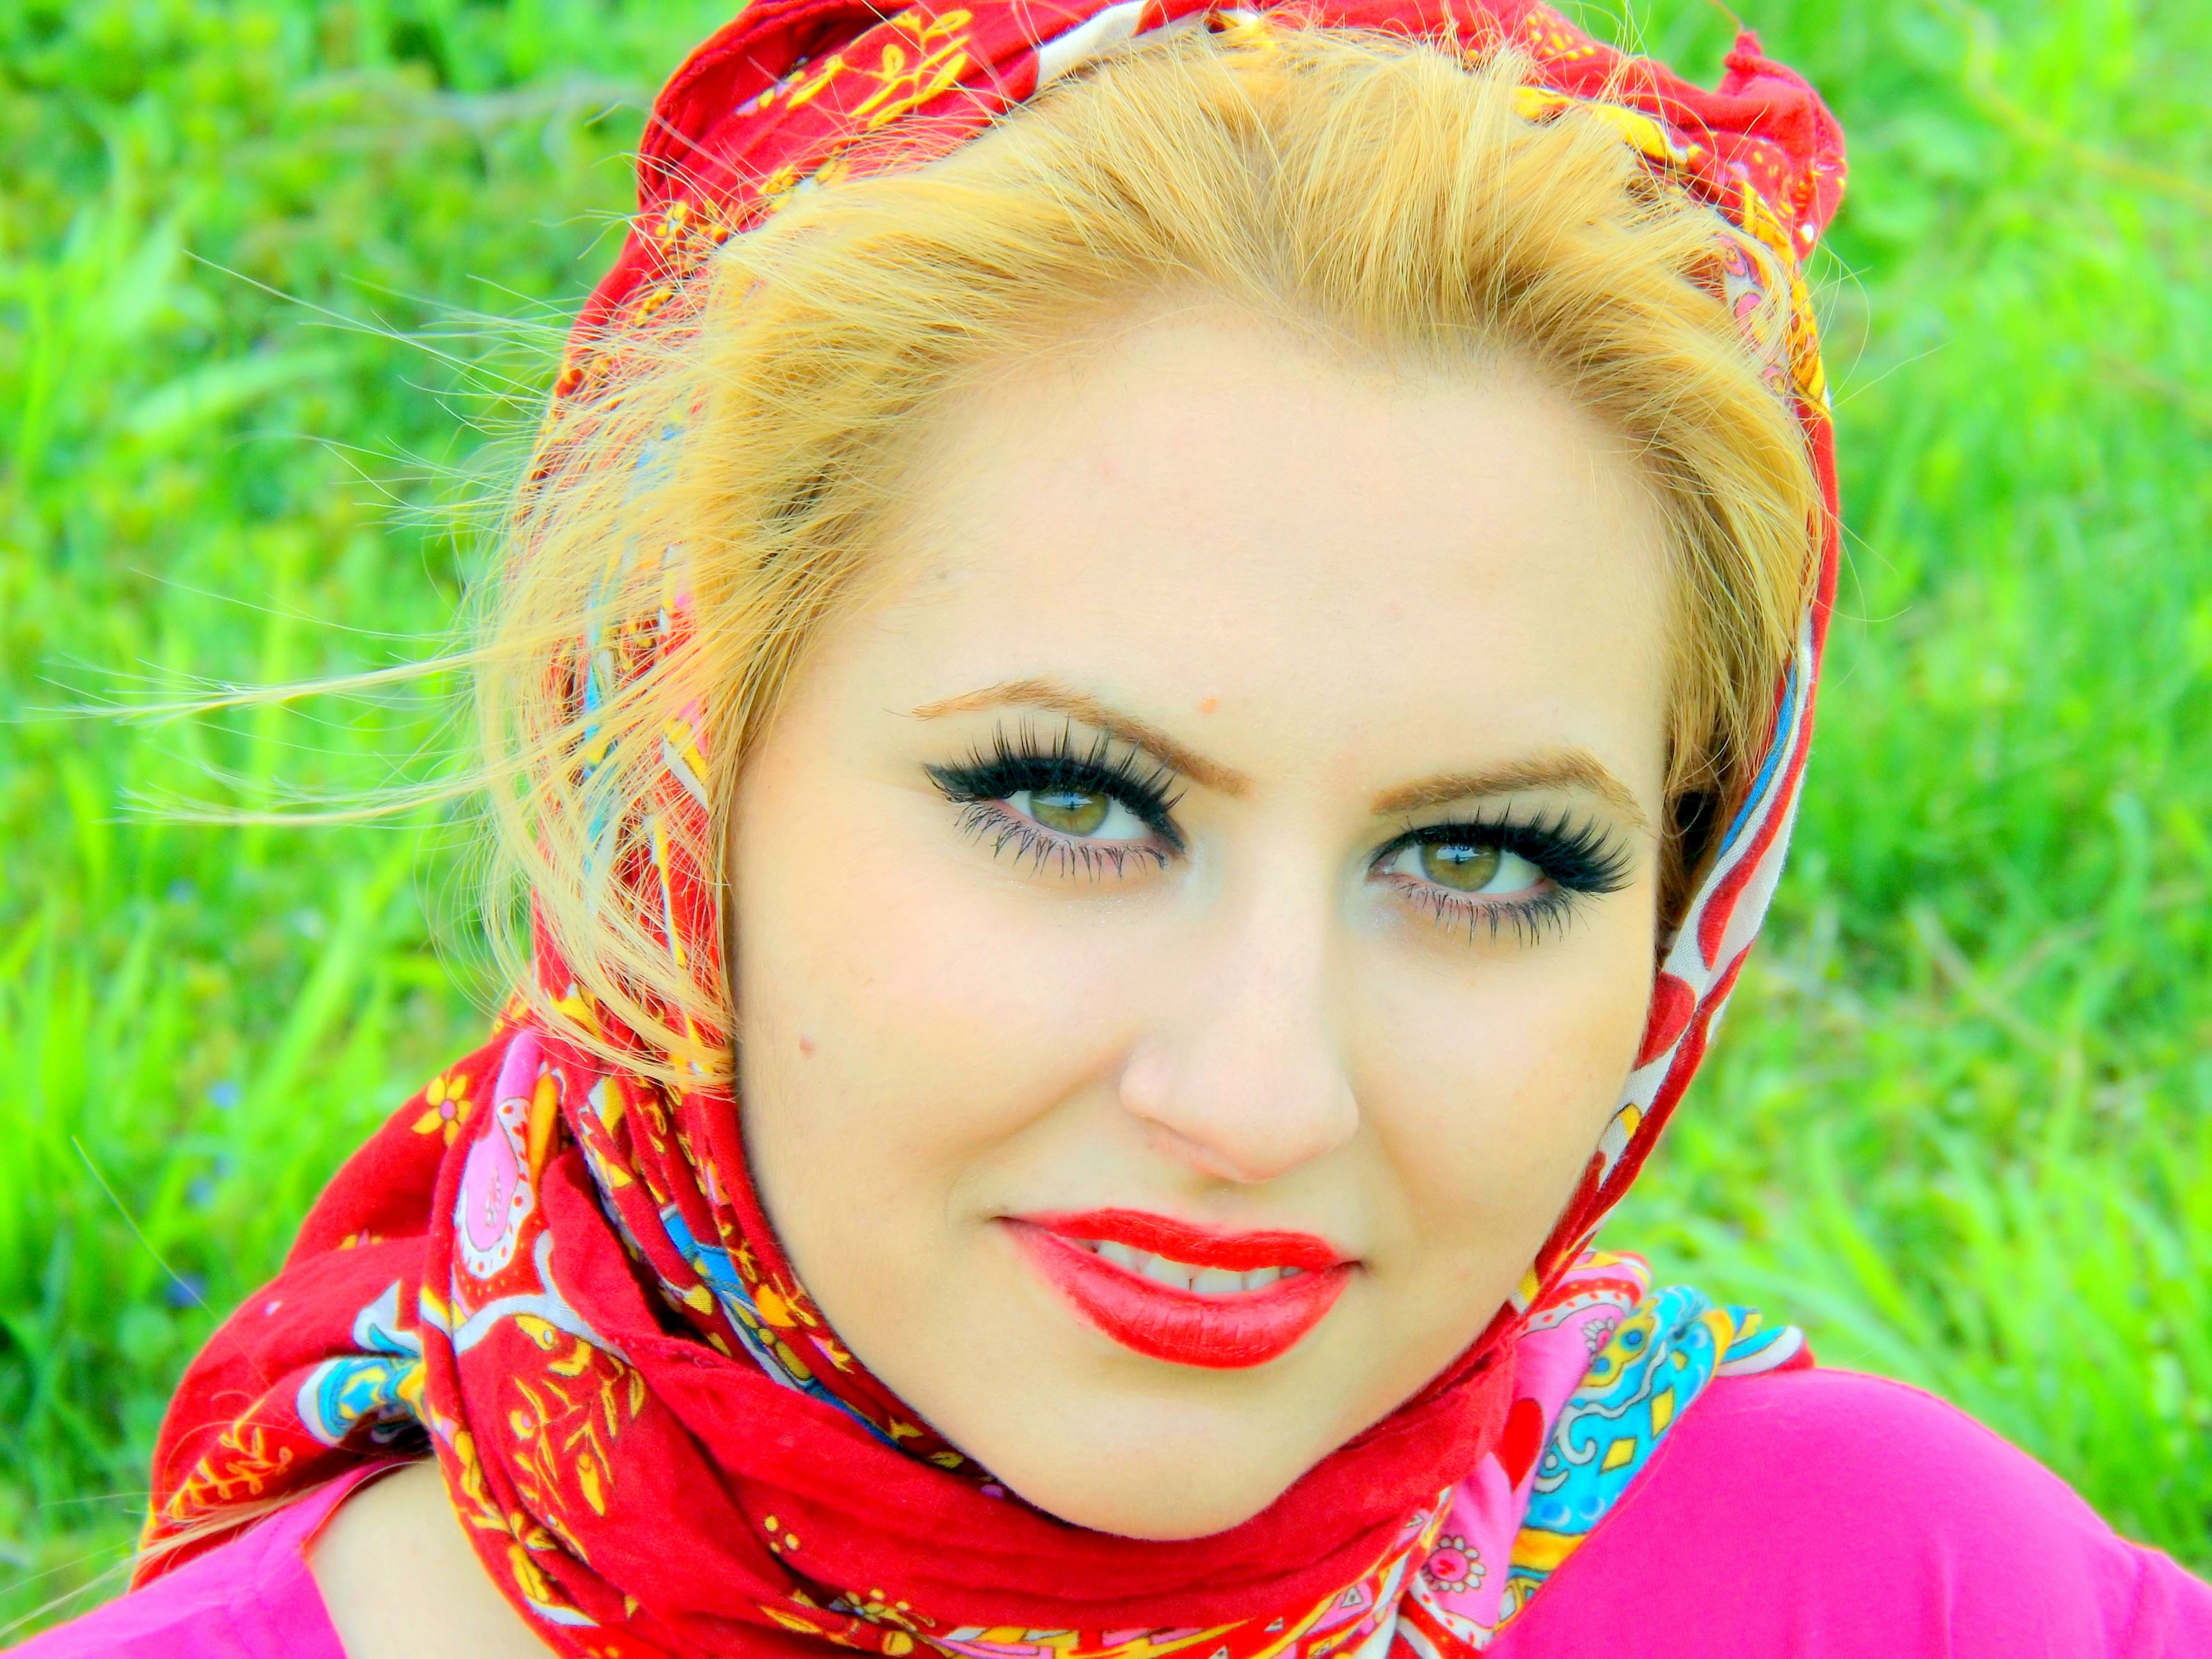
person, girl, woman, hair, photography, flower, portrait, model, red, color, child, clothing, lady, pink, blonde, facial expression, scarf, hairstyle, smile, close up, human body, face, dress, toddler, eye, head, skin, beauty, organ, sweetness, emotion, photo shoot, seduction, portrait photography